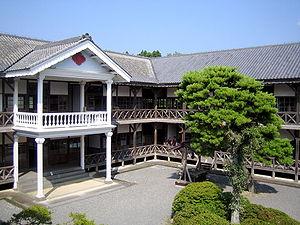
Tome est une ville située dans la préfecture de Miyagi, au Japon.